Bengal Presidency

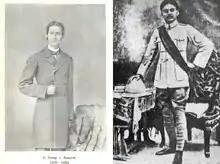
Rabindranath Tagore (while in London in 1879) and Kazi Nazrul Islam (while in the British Indian Army in 1917–1920)

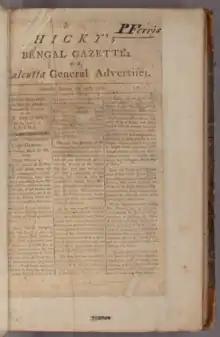
The frontpage of "Hicky's Bengal Gazette" on 29 January 1780

Mughal Bengal was a major exporter of raw silk, cotton, and rice. With its proto-industrial economy, Bengal contributed to the first Industrial Revolution in Britain (particularly in textile manufacture during the Industrial Revolution). After 1757, the British placed Bengal under company rule (which led to Bengali deindustrialization). Other European powers in the region included the French East India Company, the Dutch East India Company, the Ostend Company and the Danish East India Company. Initially, the English East India Company promoted opium cultivation which caused the Opium Wars with Qing China. The East India Company's promotion of indigo farming caused the Indigo revolt. The British were much criticized for favoring textile imports and suppressing local muslin production. The chaos of the Company rule period culminated in the Indian Mutiny in 1857. In 1858, the British government gained direct control of Indian administration. Bengal was plugged into the market-driven economy and trade networks of the British Empire.